Haarlem

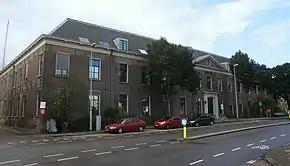
Many government-owned buildings are national heritage sites, such as the local police headquarters located on the Koudenhorn 2. Originally built as the Dutch Reformed "Diaconie" (poor house and orphanage) in 1768, it was built to house up to 900 people, indicating the extent of the economic crisis in Haarlem that had resulted from losing shipping power to Amsterdam.

In 1632 a tow canal between Haarlem and Amsterdam, the Haarlemmertrekvaart was opened, the first tow canal in the country. The empty areas in the city that were a result of the fire of 1576 were filled with new houses and buildings. Even outside the city wall buildings were constructed—in 1643 about 400 houses were counted outside the wall.